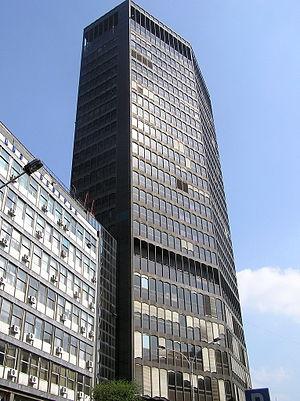
La tour Beograđanka est un gratte-ciel situé dans le centre-ville de Belgrade, la capitale de la Serbie. La tour est officiellement appelée le Palais Beograd. Le bâtiment s'élève à une hauteur de 101 m.